Chinese emigration

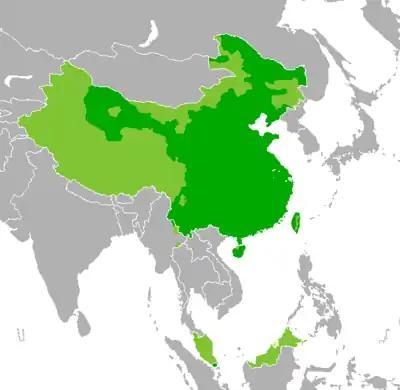
The Mandarin-speaking Sinophone world, a legacy of Chinese emigration to Southeast Asia (Nanyang)

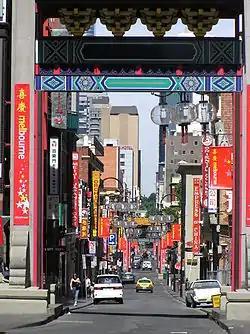
Established in the 19th century by Chinese immigrants, Chinatown, Melbourne is the longest continuous Chinese settlement in the Western World and the oldest Chinatown in the Southern Hemisphere.

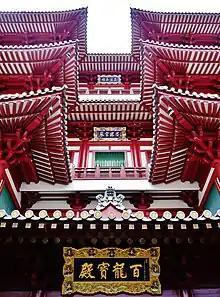
The Buddha Tooth Relic Temple and Museum in Singapore. Singapore is a Chinese-majority multi-cultural and multi-racial country in Southeast Asia.

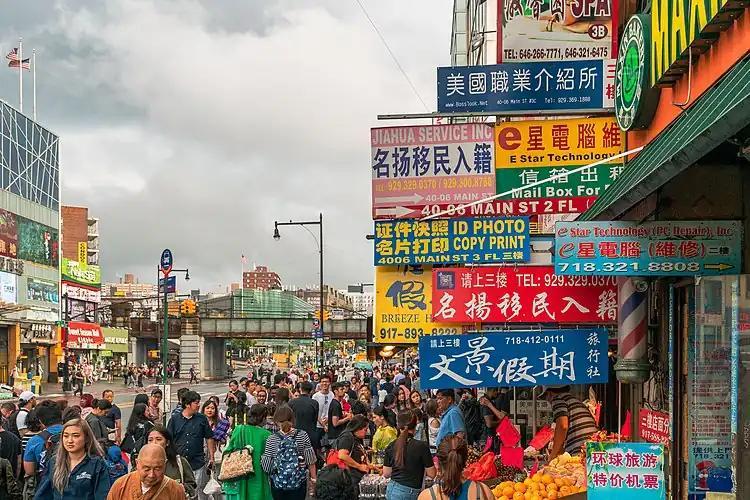
Chinatown, Flushing (法拉盛) in Queens, New York City has become the present-day global epicenter receiving Chinese immigration as well as the international control center directing such migration.

Due to the political dynamics of the Cold War, there was relatively little migration from the People's Republic of China to southeast Asia from the 1950s until the mid-1970s.